Melissa Hart (politician)

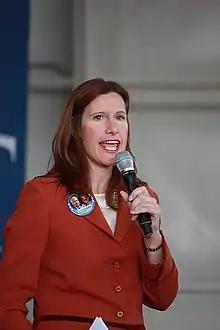
Hart speaking at a rally for John McCain at the Greater Pittsburgh International Airport in November 2008

Hart announced in July 2007 that she would run against Altmire in 2008. Despite speculation that retired athlete and former gubernatorial candidate Lynn Swann would run for the seat, Hart was unopposed for the Republican nomination. In the general election, she was again defeated by Altmire, this time by a much larger margin.